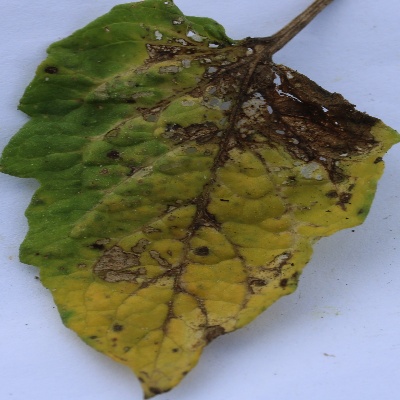
Crop: Tomato
Condition: septoria leaf spot